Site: brandenburg
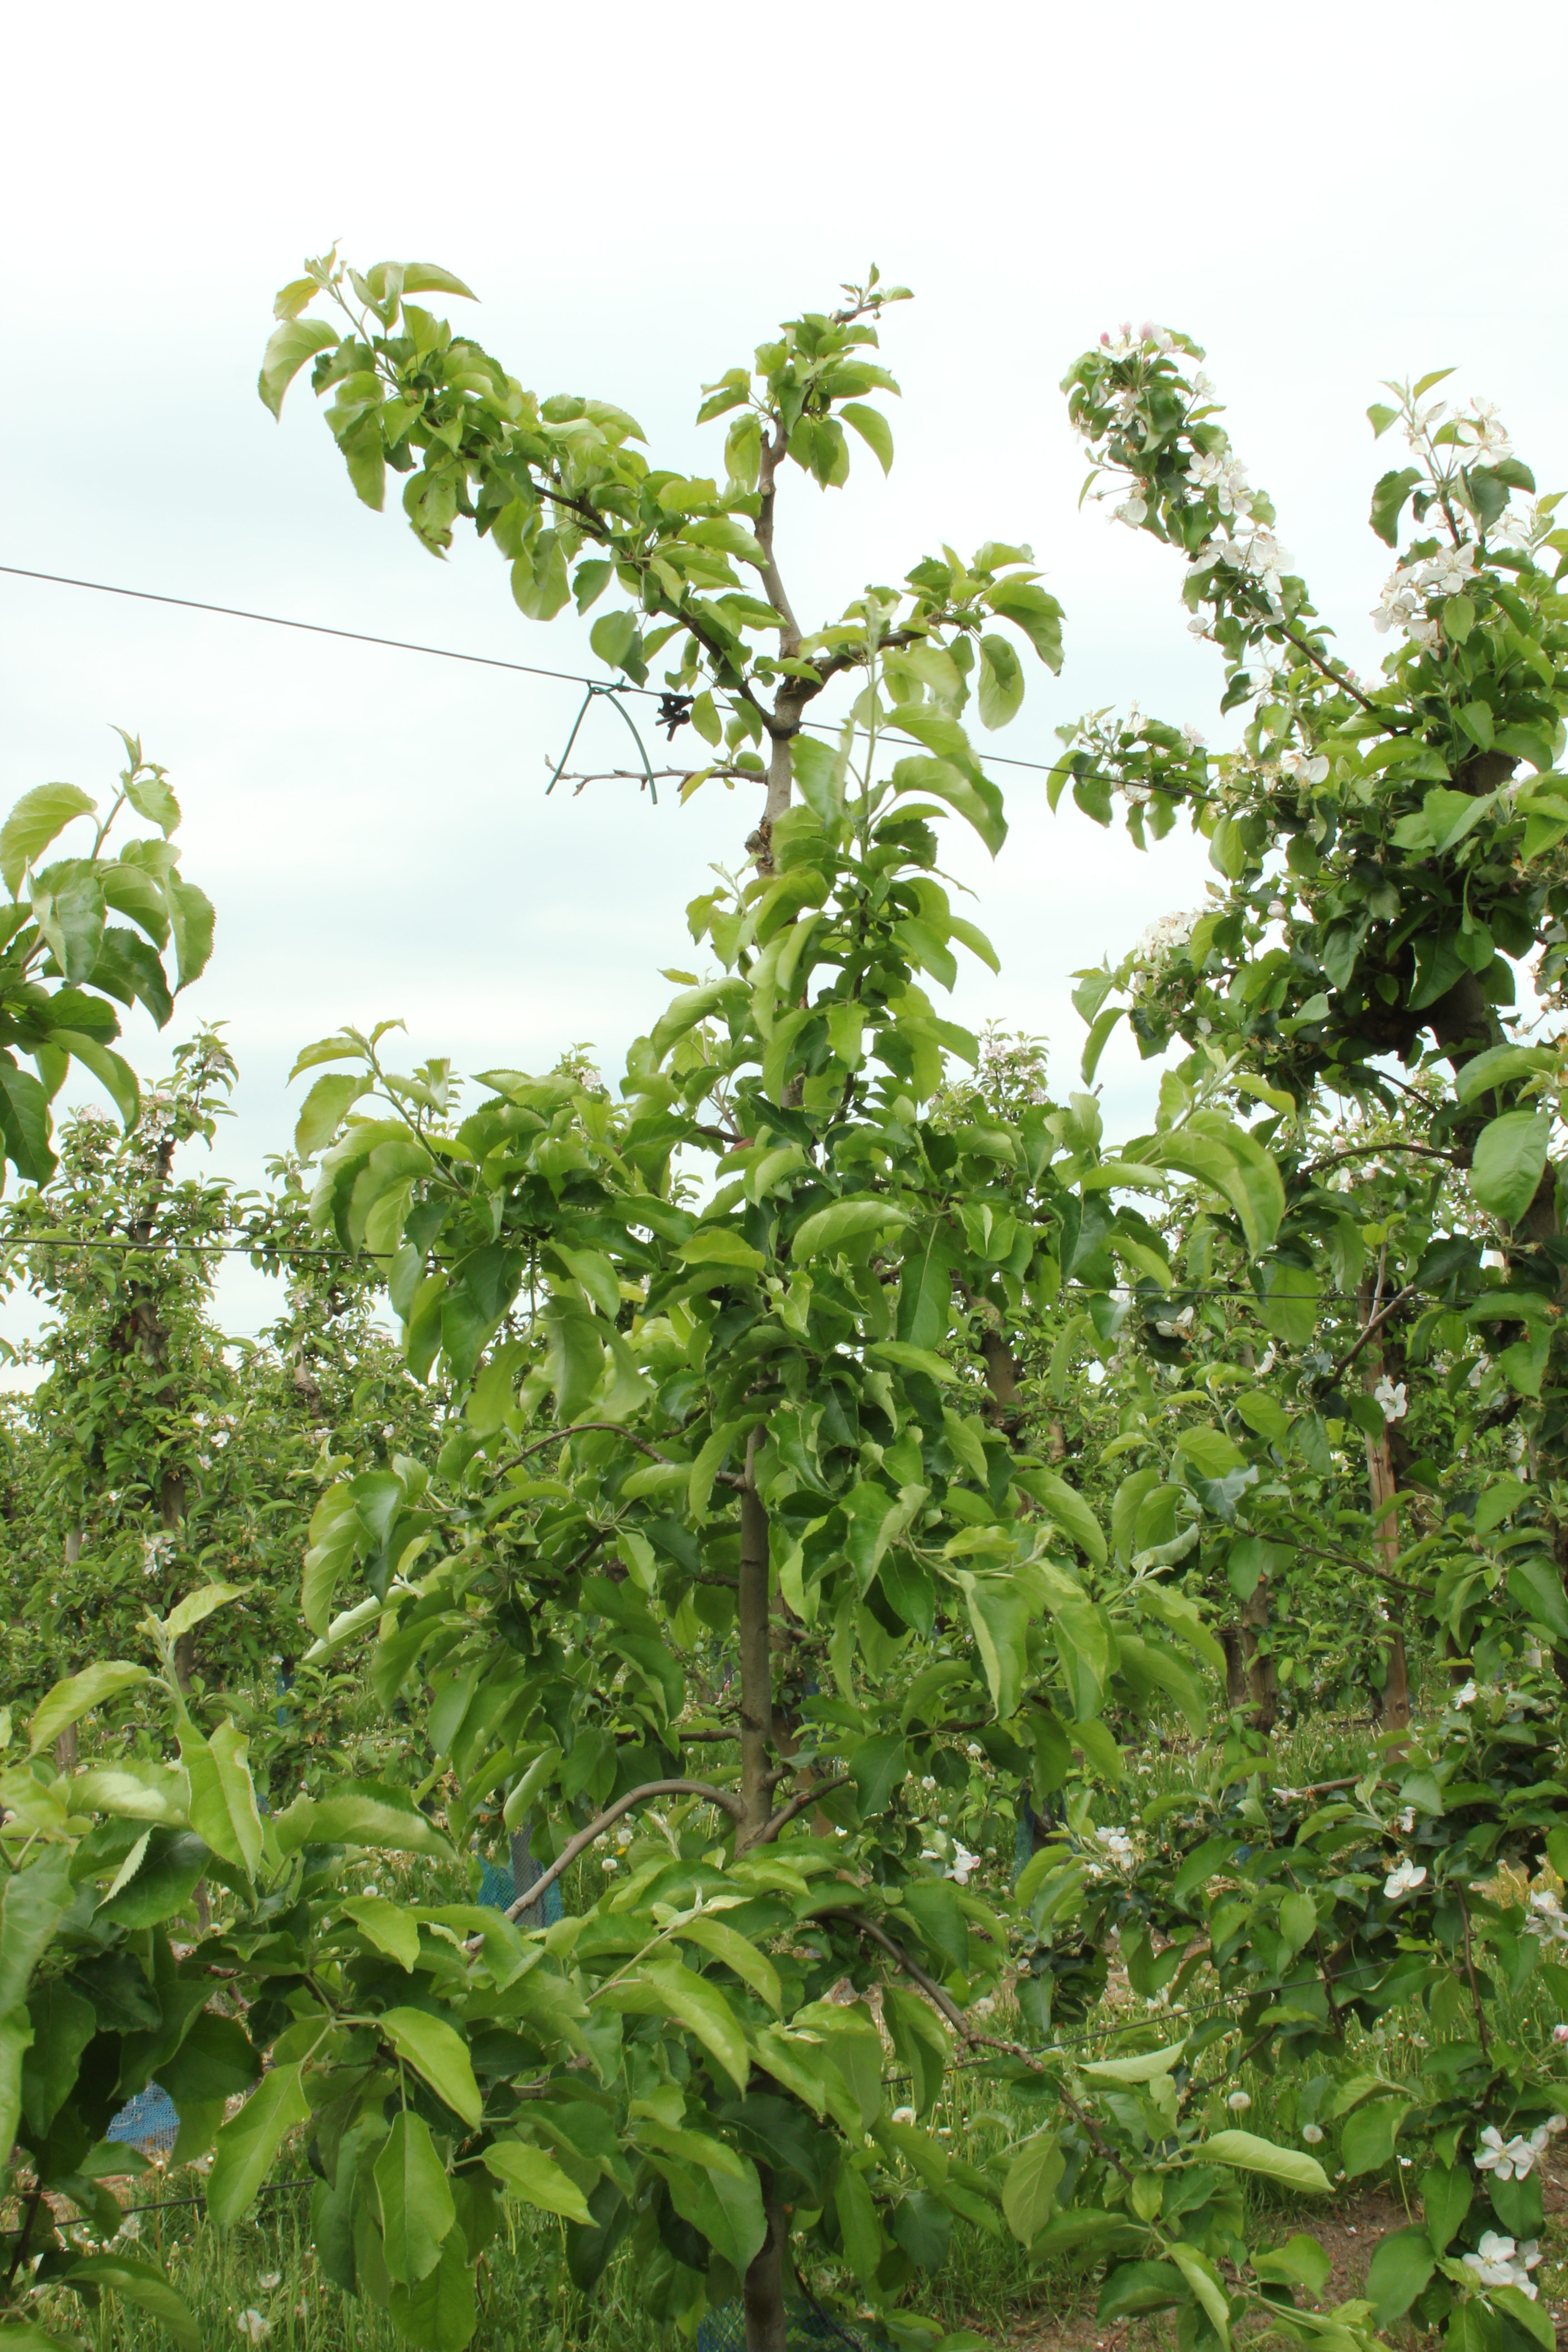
Growth stage (BBCH 67): Flowering